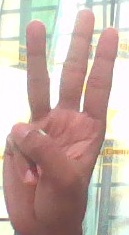
ASL sign: W